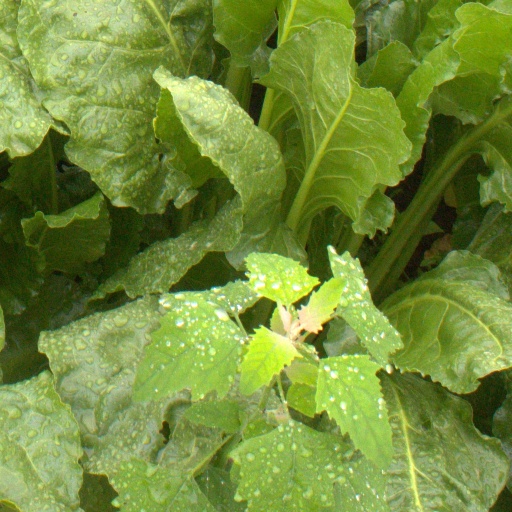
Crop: sugar beet